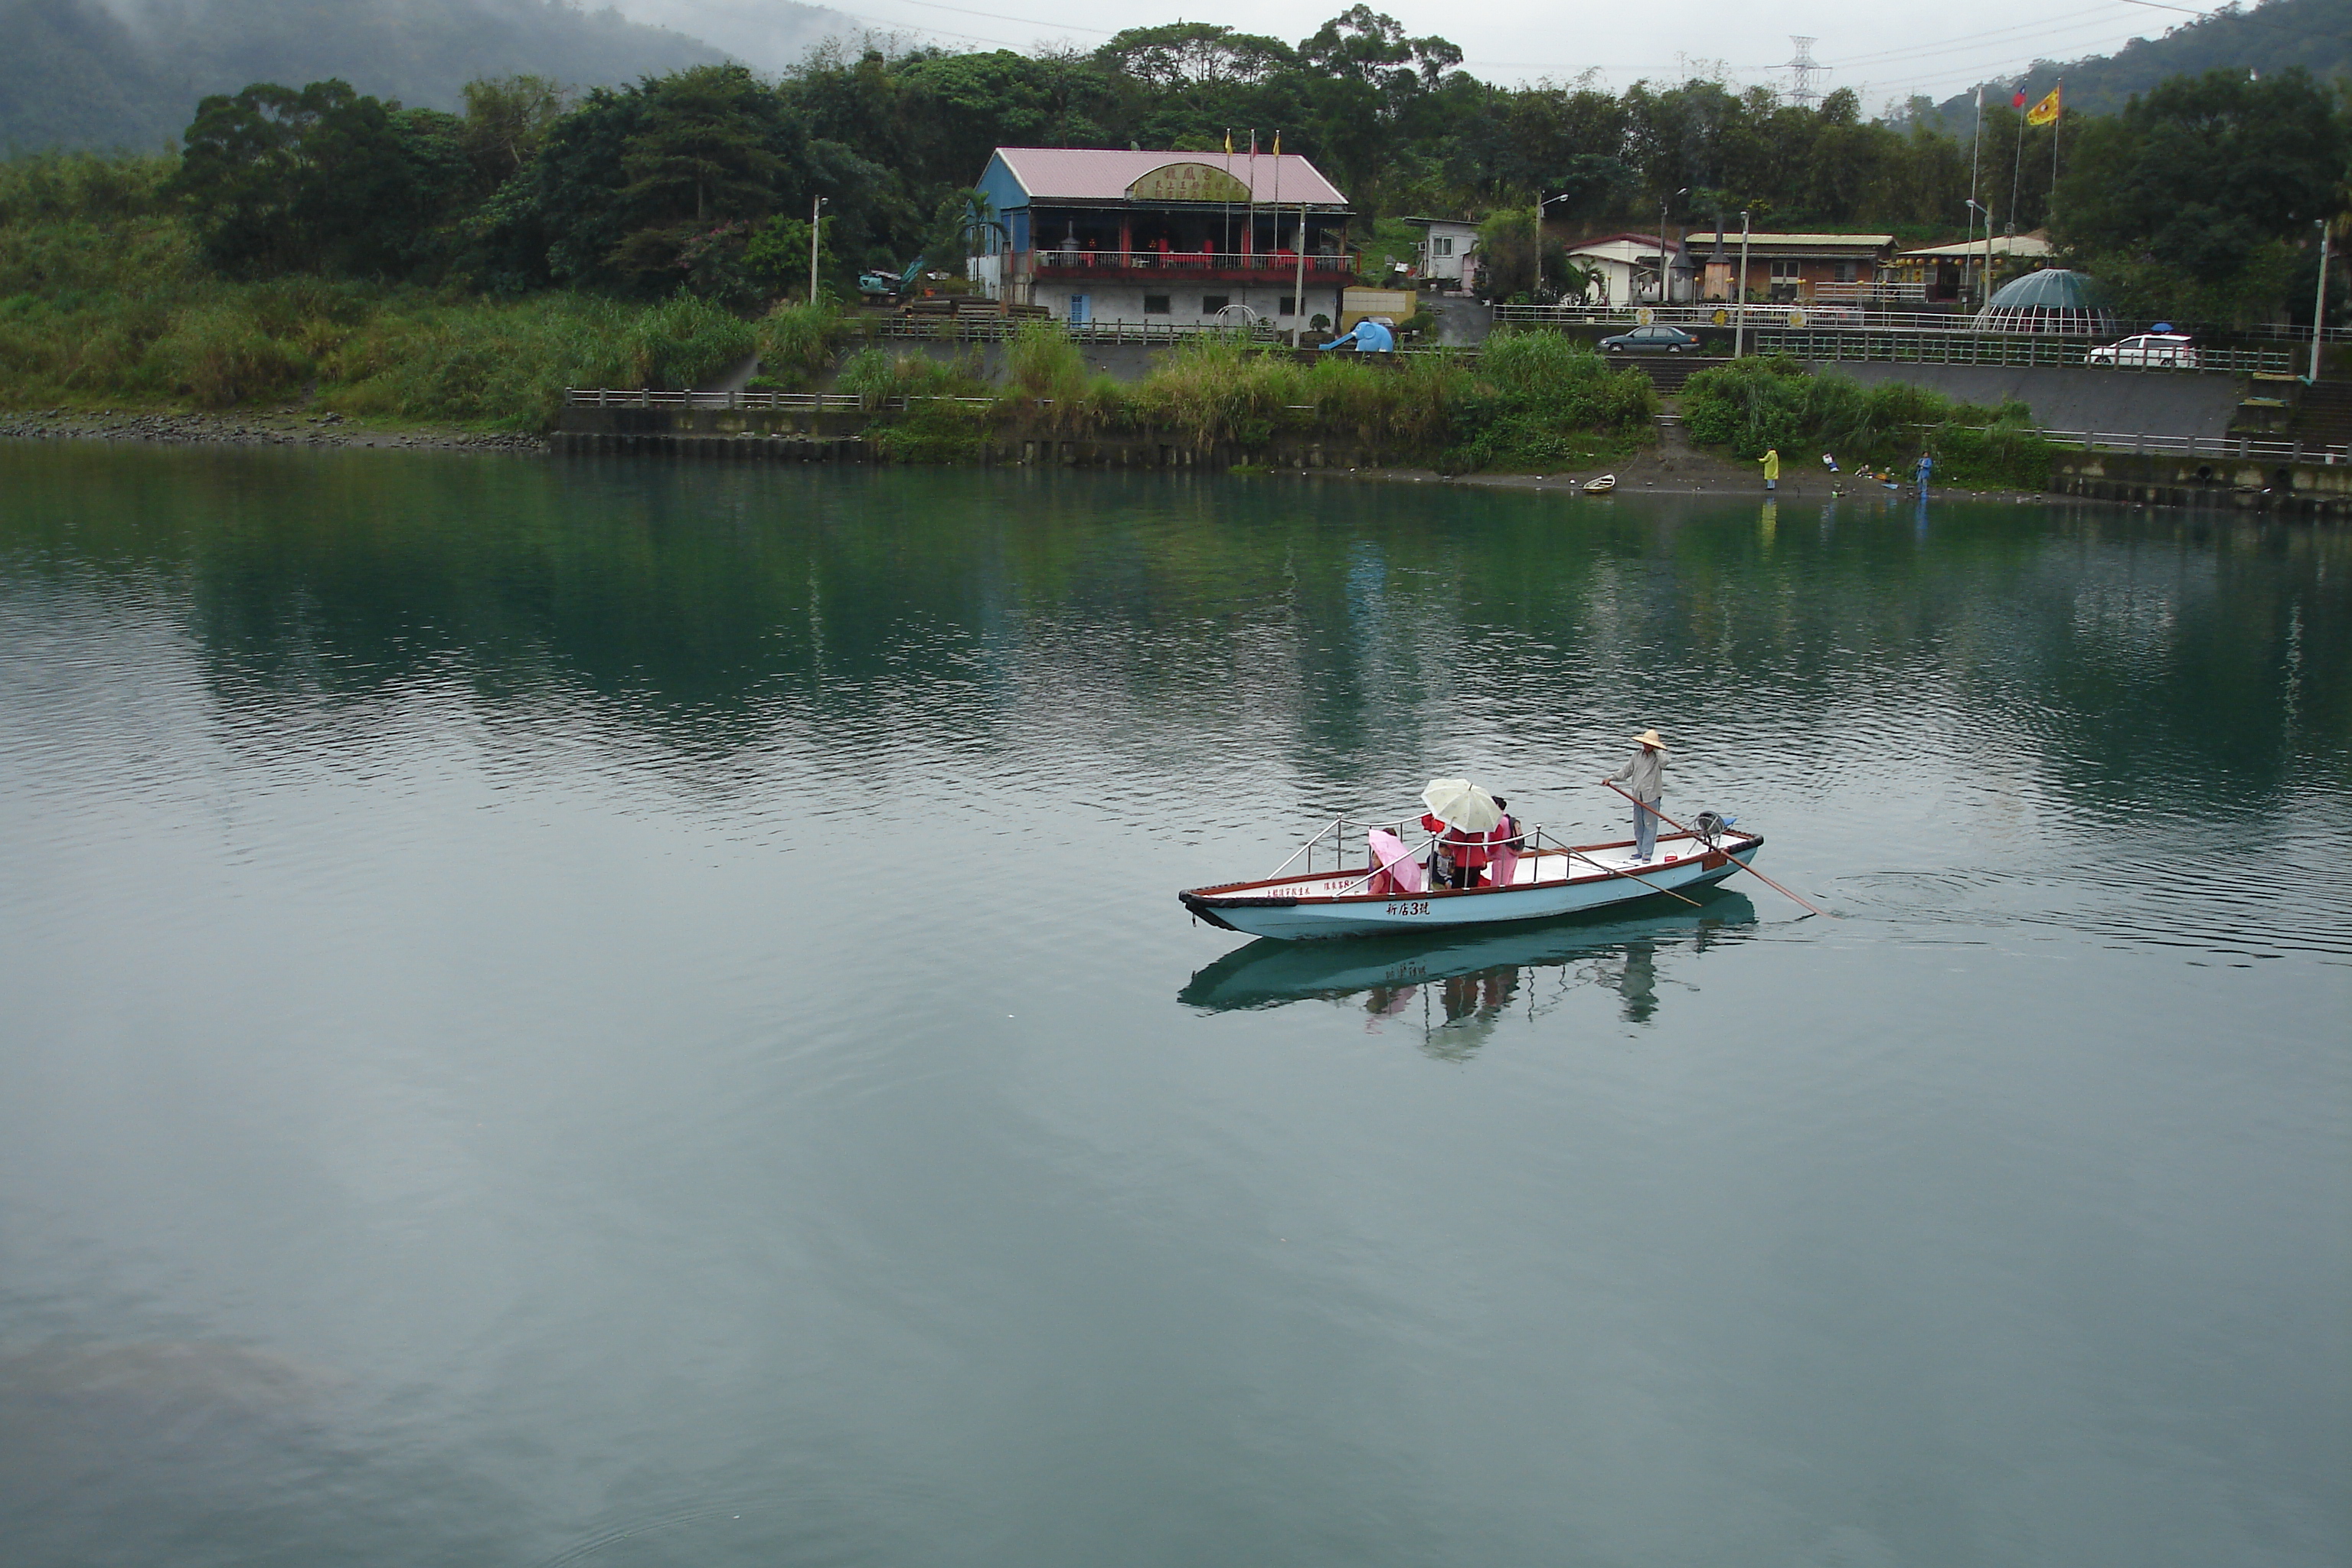
boat, ferry, river, bitan, lake, taipei, taiwan, water transportation, vehicle, water, water resources, waterway, boating, reservoir, calm, watercraft, bank, loch, recreation, lake district, leisure, boats and boating equipment and supplies, reflection, channel, inlet, skiff